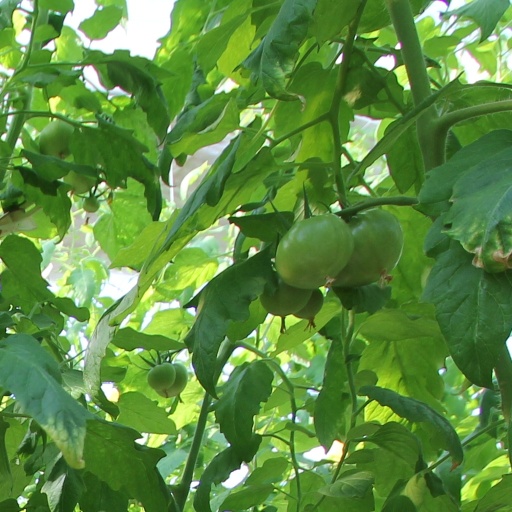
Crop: tomato